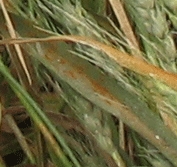
Label: Wheat___Brown_Rust